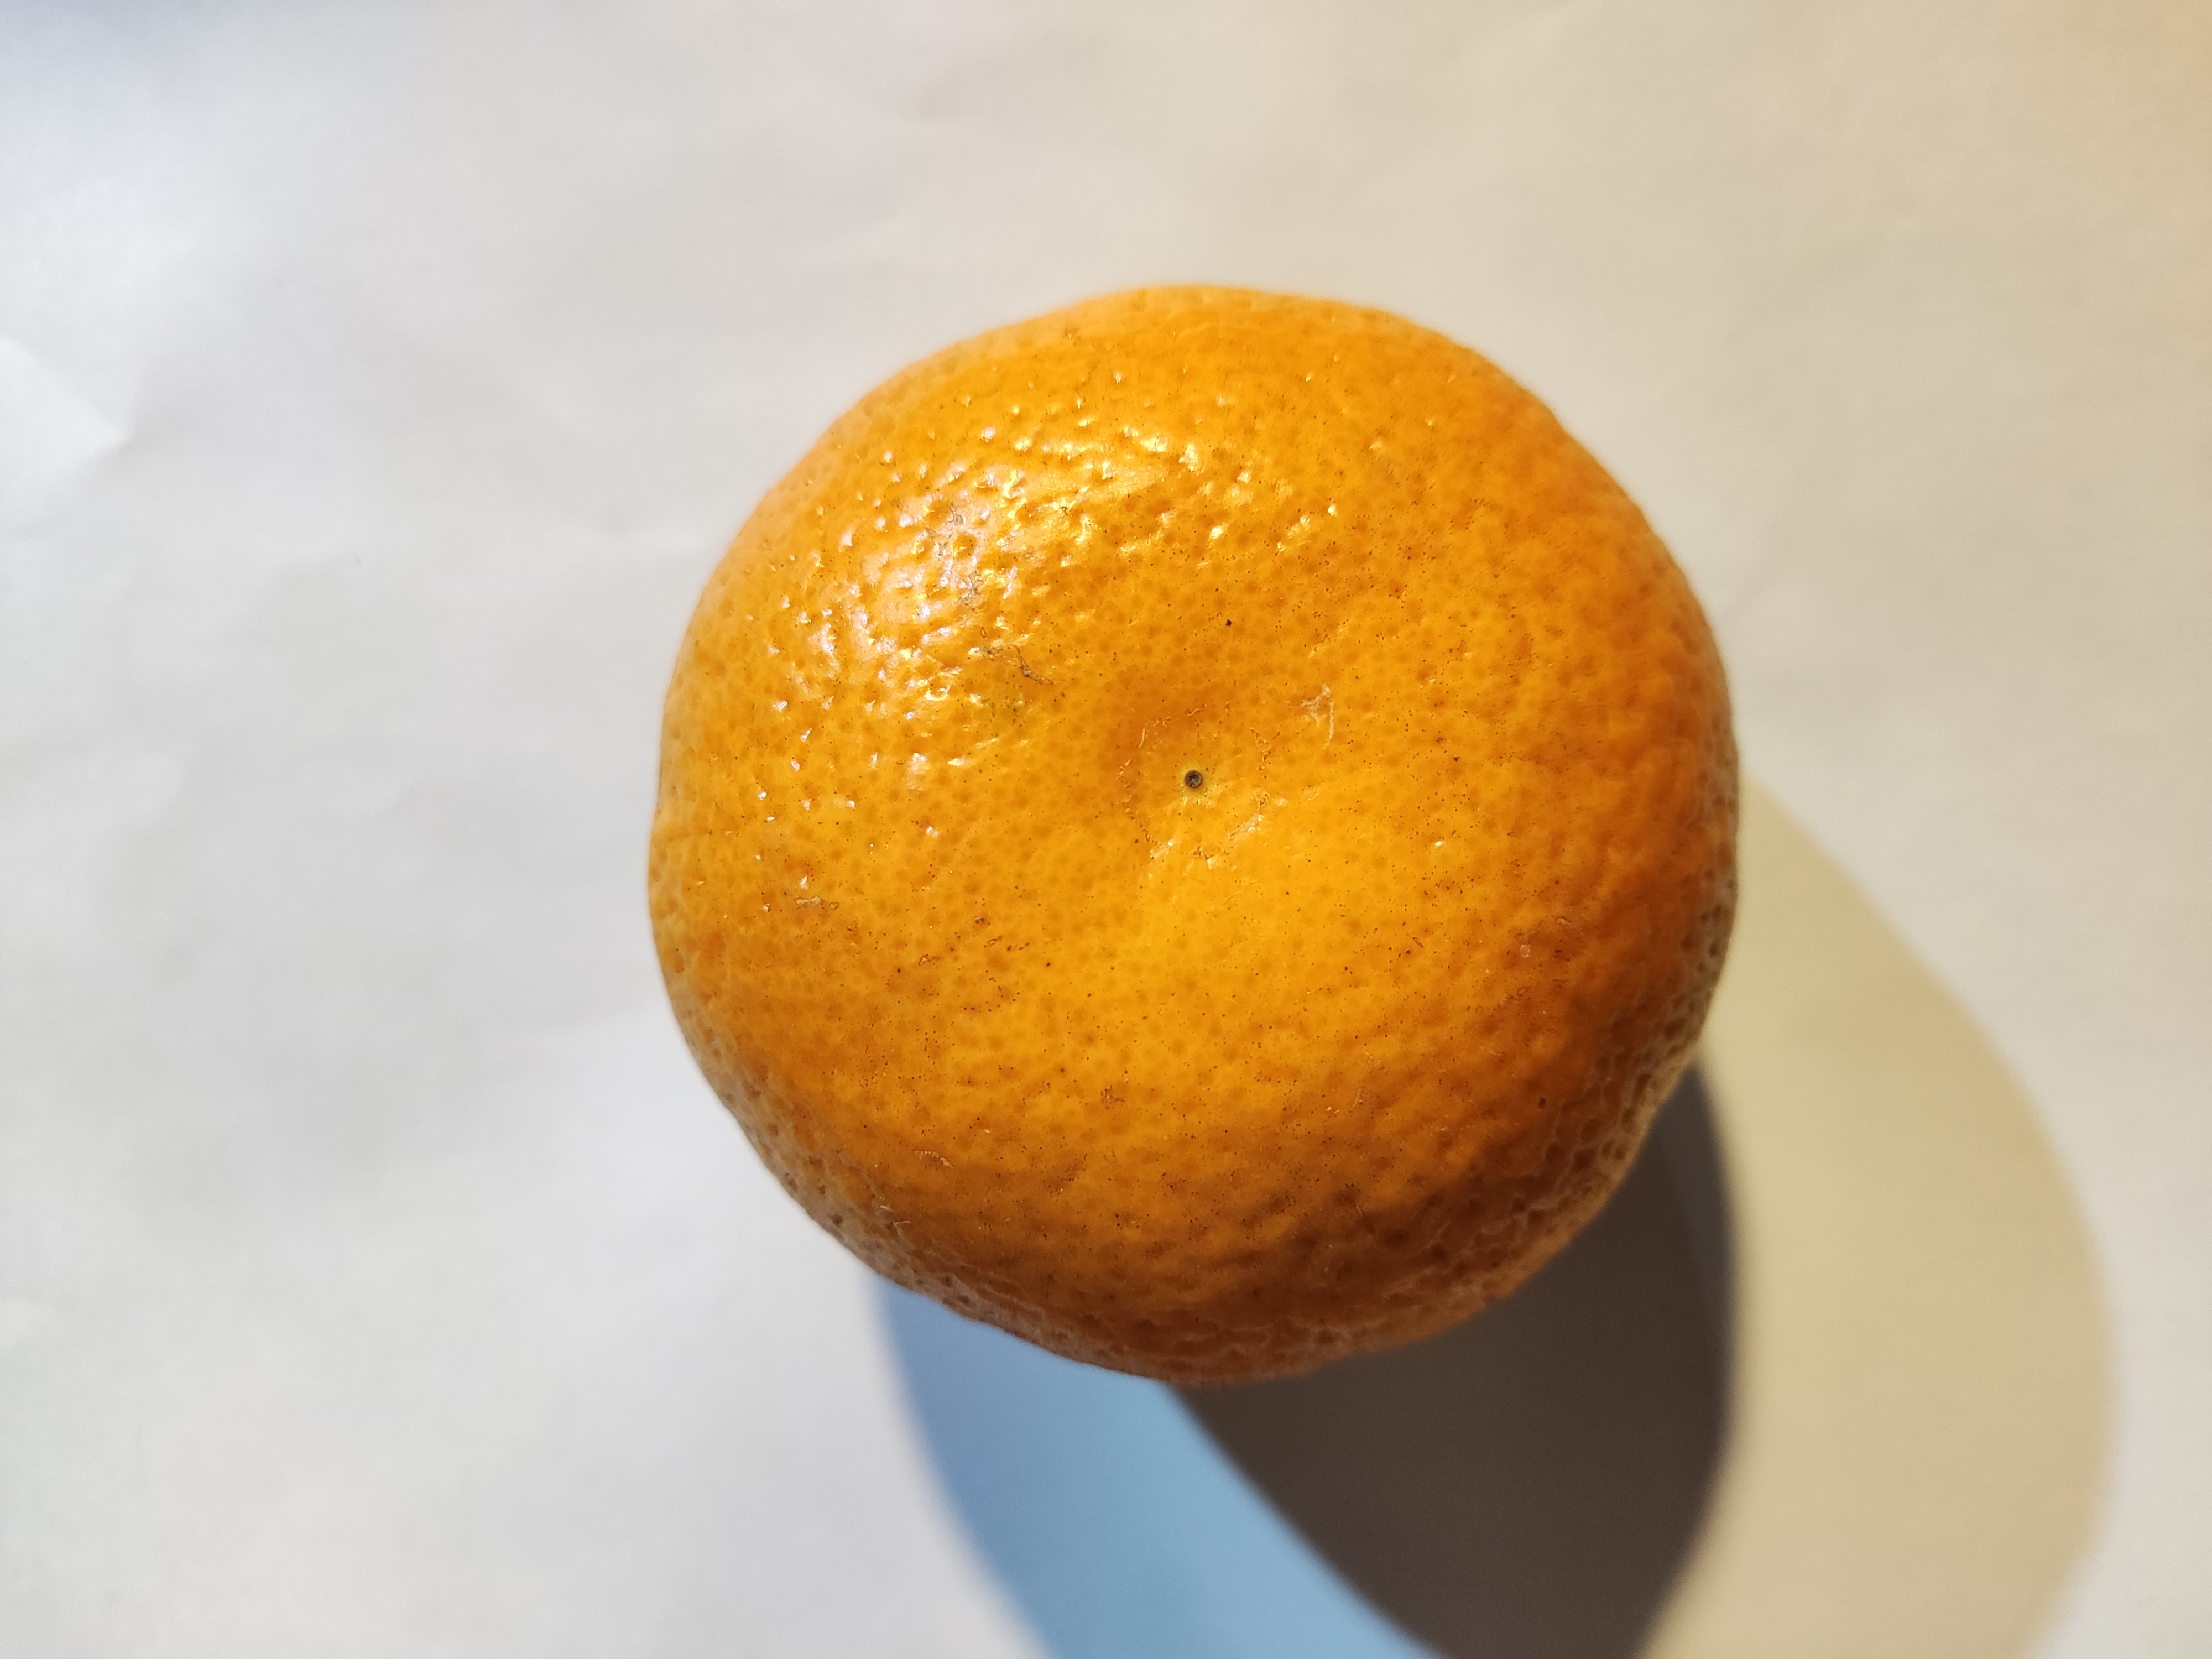
Fruit: orange
Condition: fresh